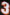
Number: 3